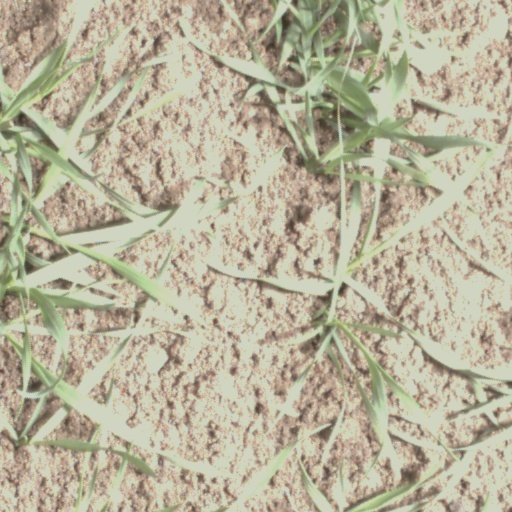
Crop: wheat